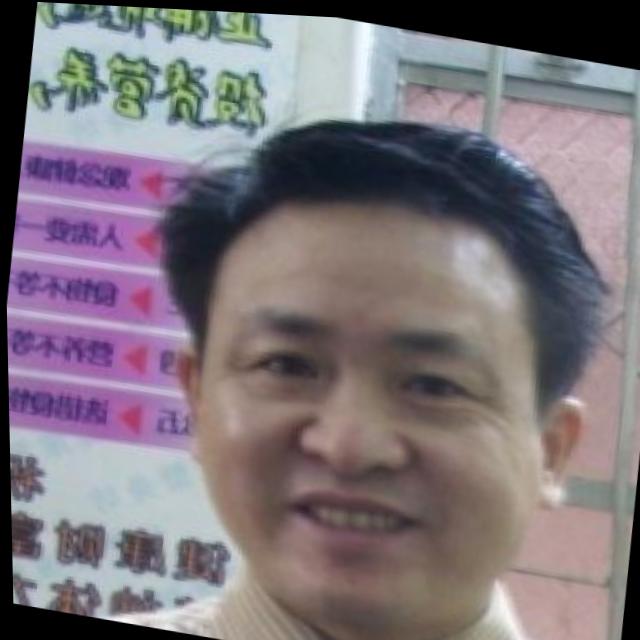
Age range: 45-64